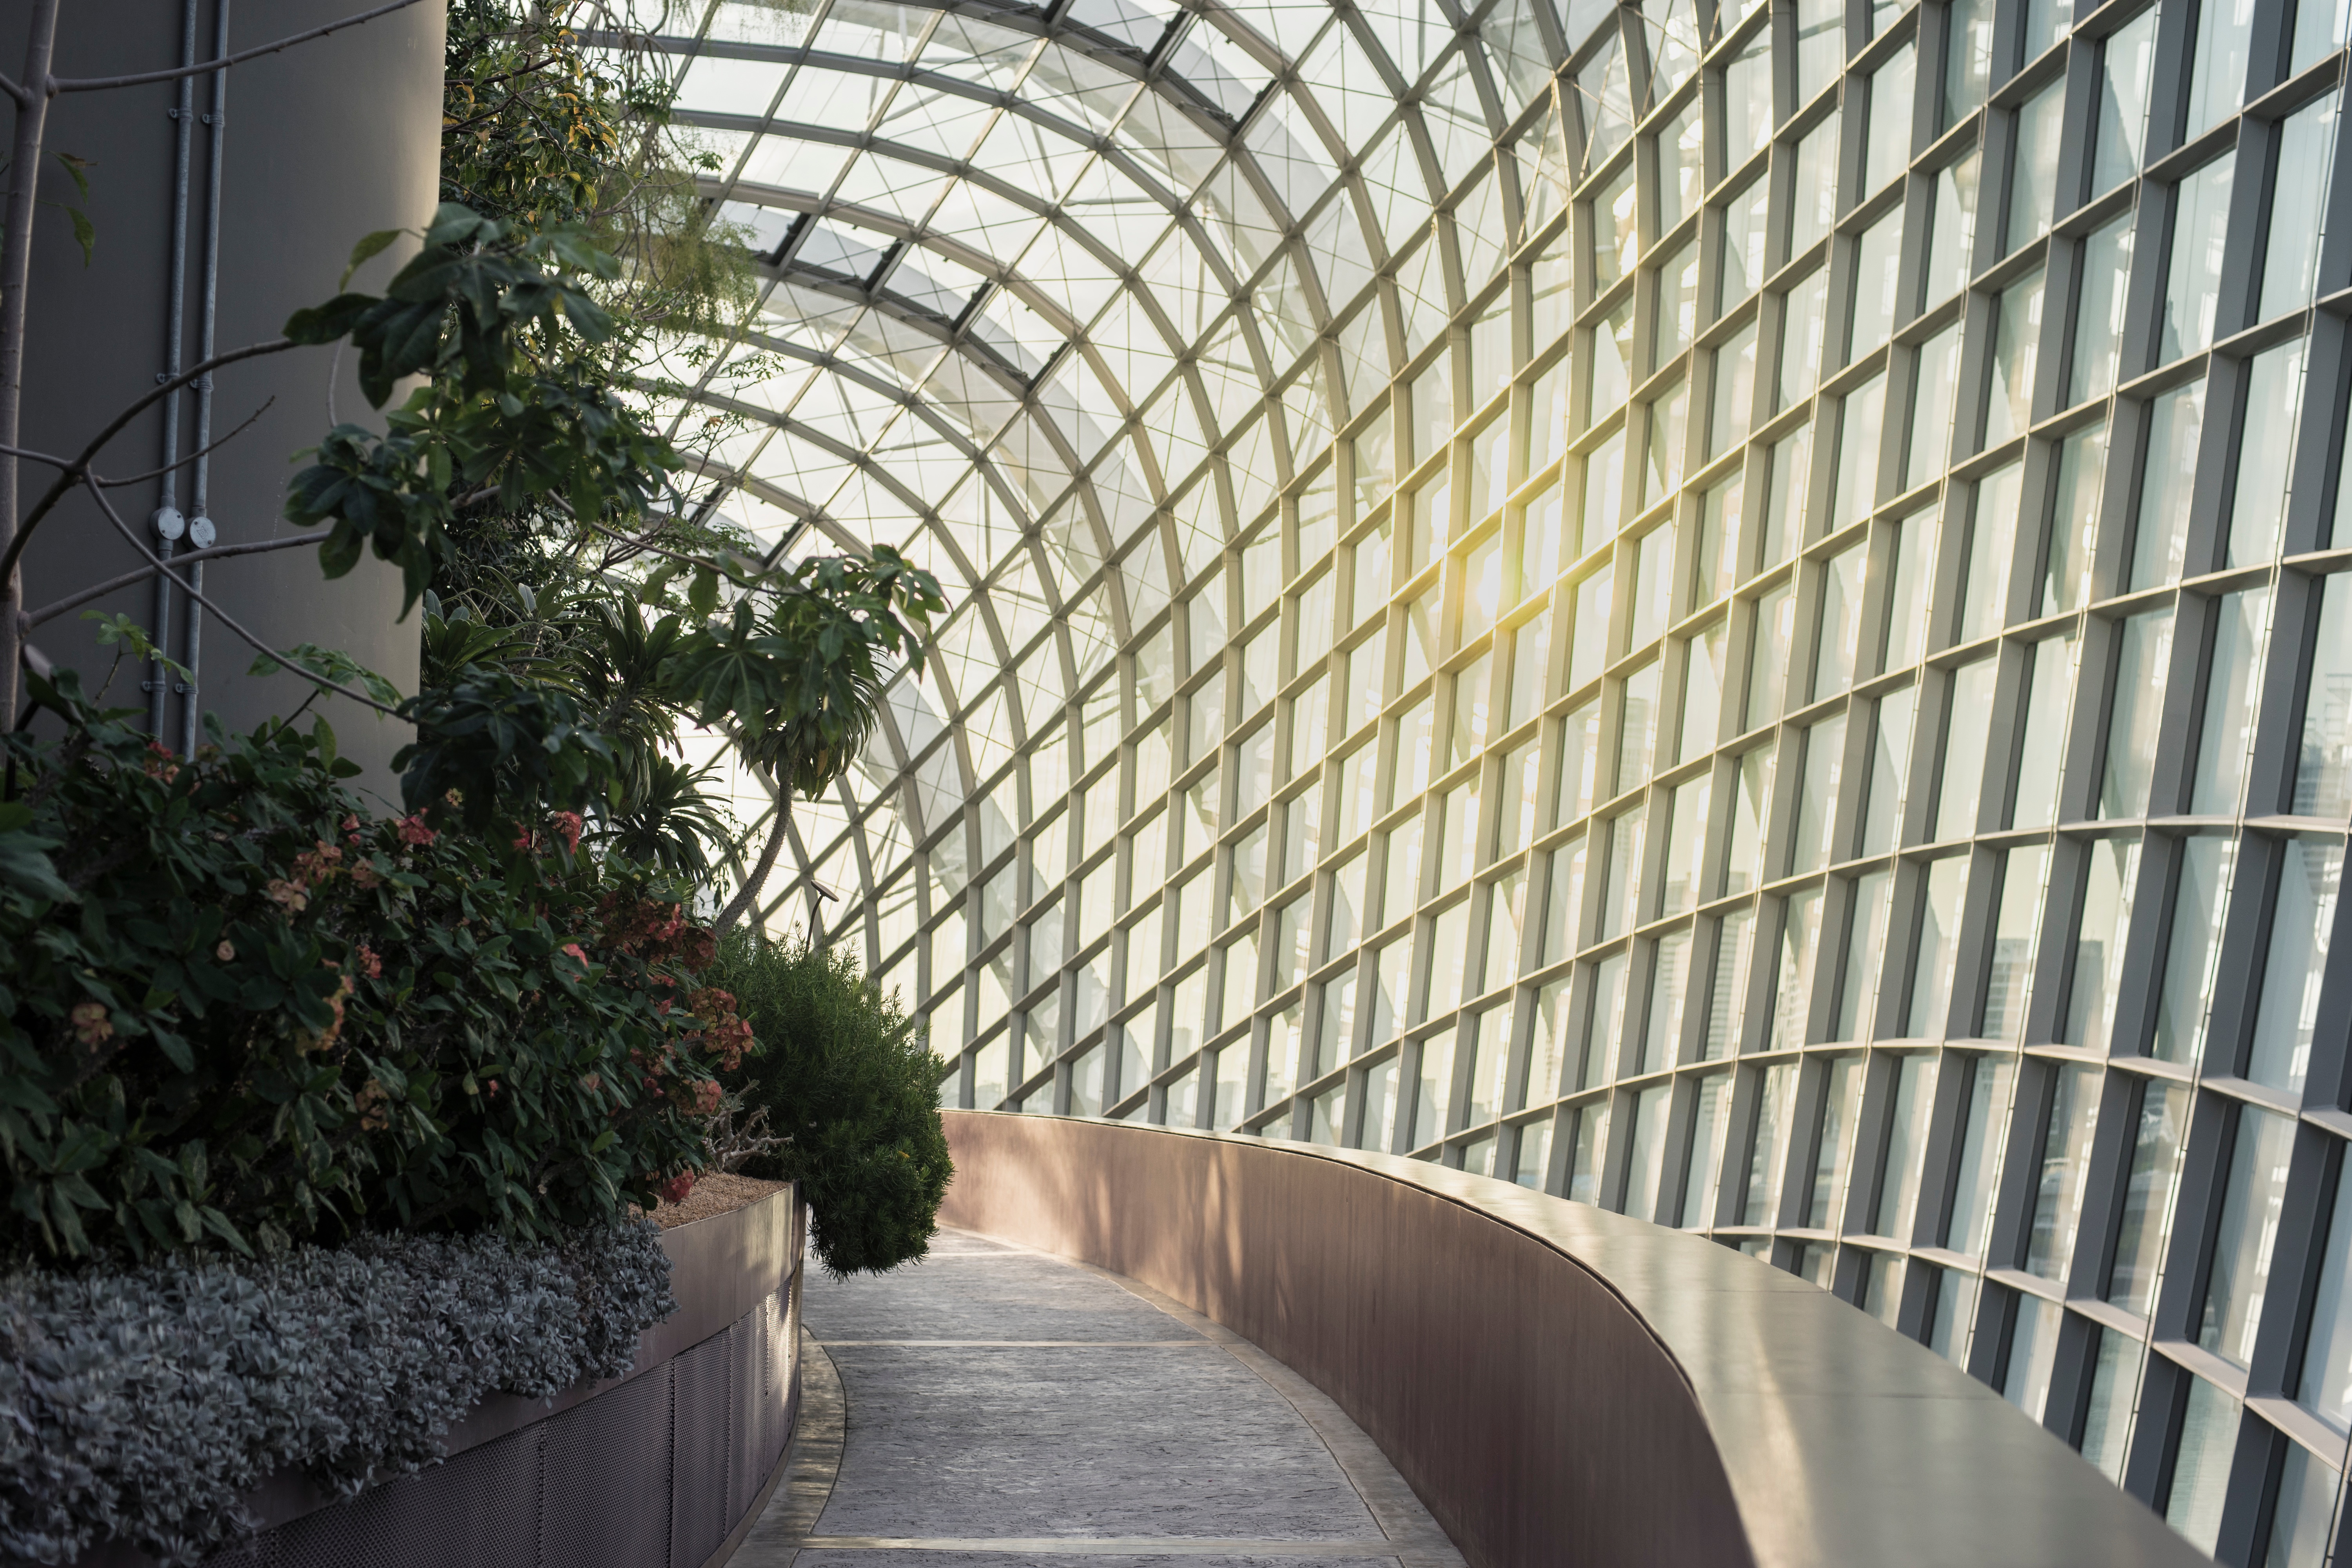
architecture, wall, walkway, arch, facade, handrail, courtyard, outdoor structure